Francis X. Prefontaine

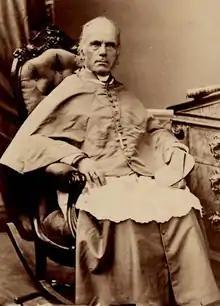
Bishop Blanchet, about 1870

Francis Xavier Prefontaine ("French": François Xavier Préfontaine; 1838–1909) was a French Canadian Catholic priest and missionary, an early resident in the pioneer days of Seattle, Washington, and a figure in the history of Seattle and the Puget Sound region of Washington State. He was Seattle's first resident Catholic priest and built the city's first Catholic church.